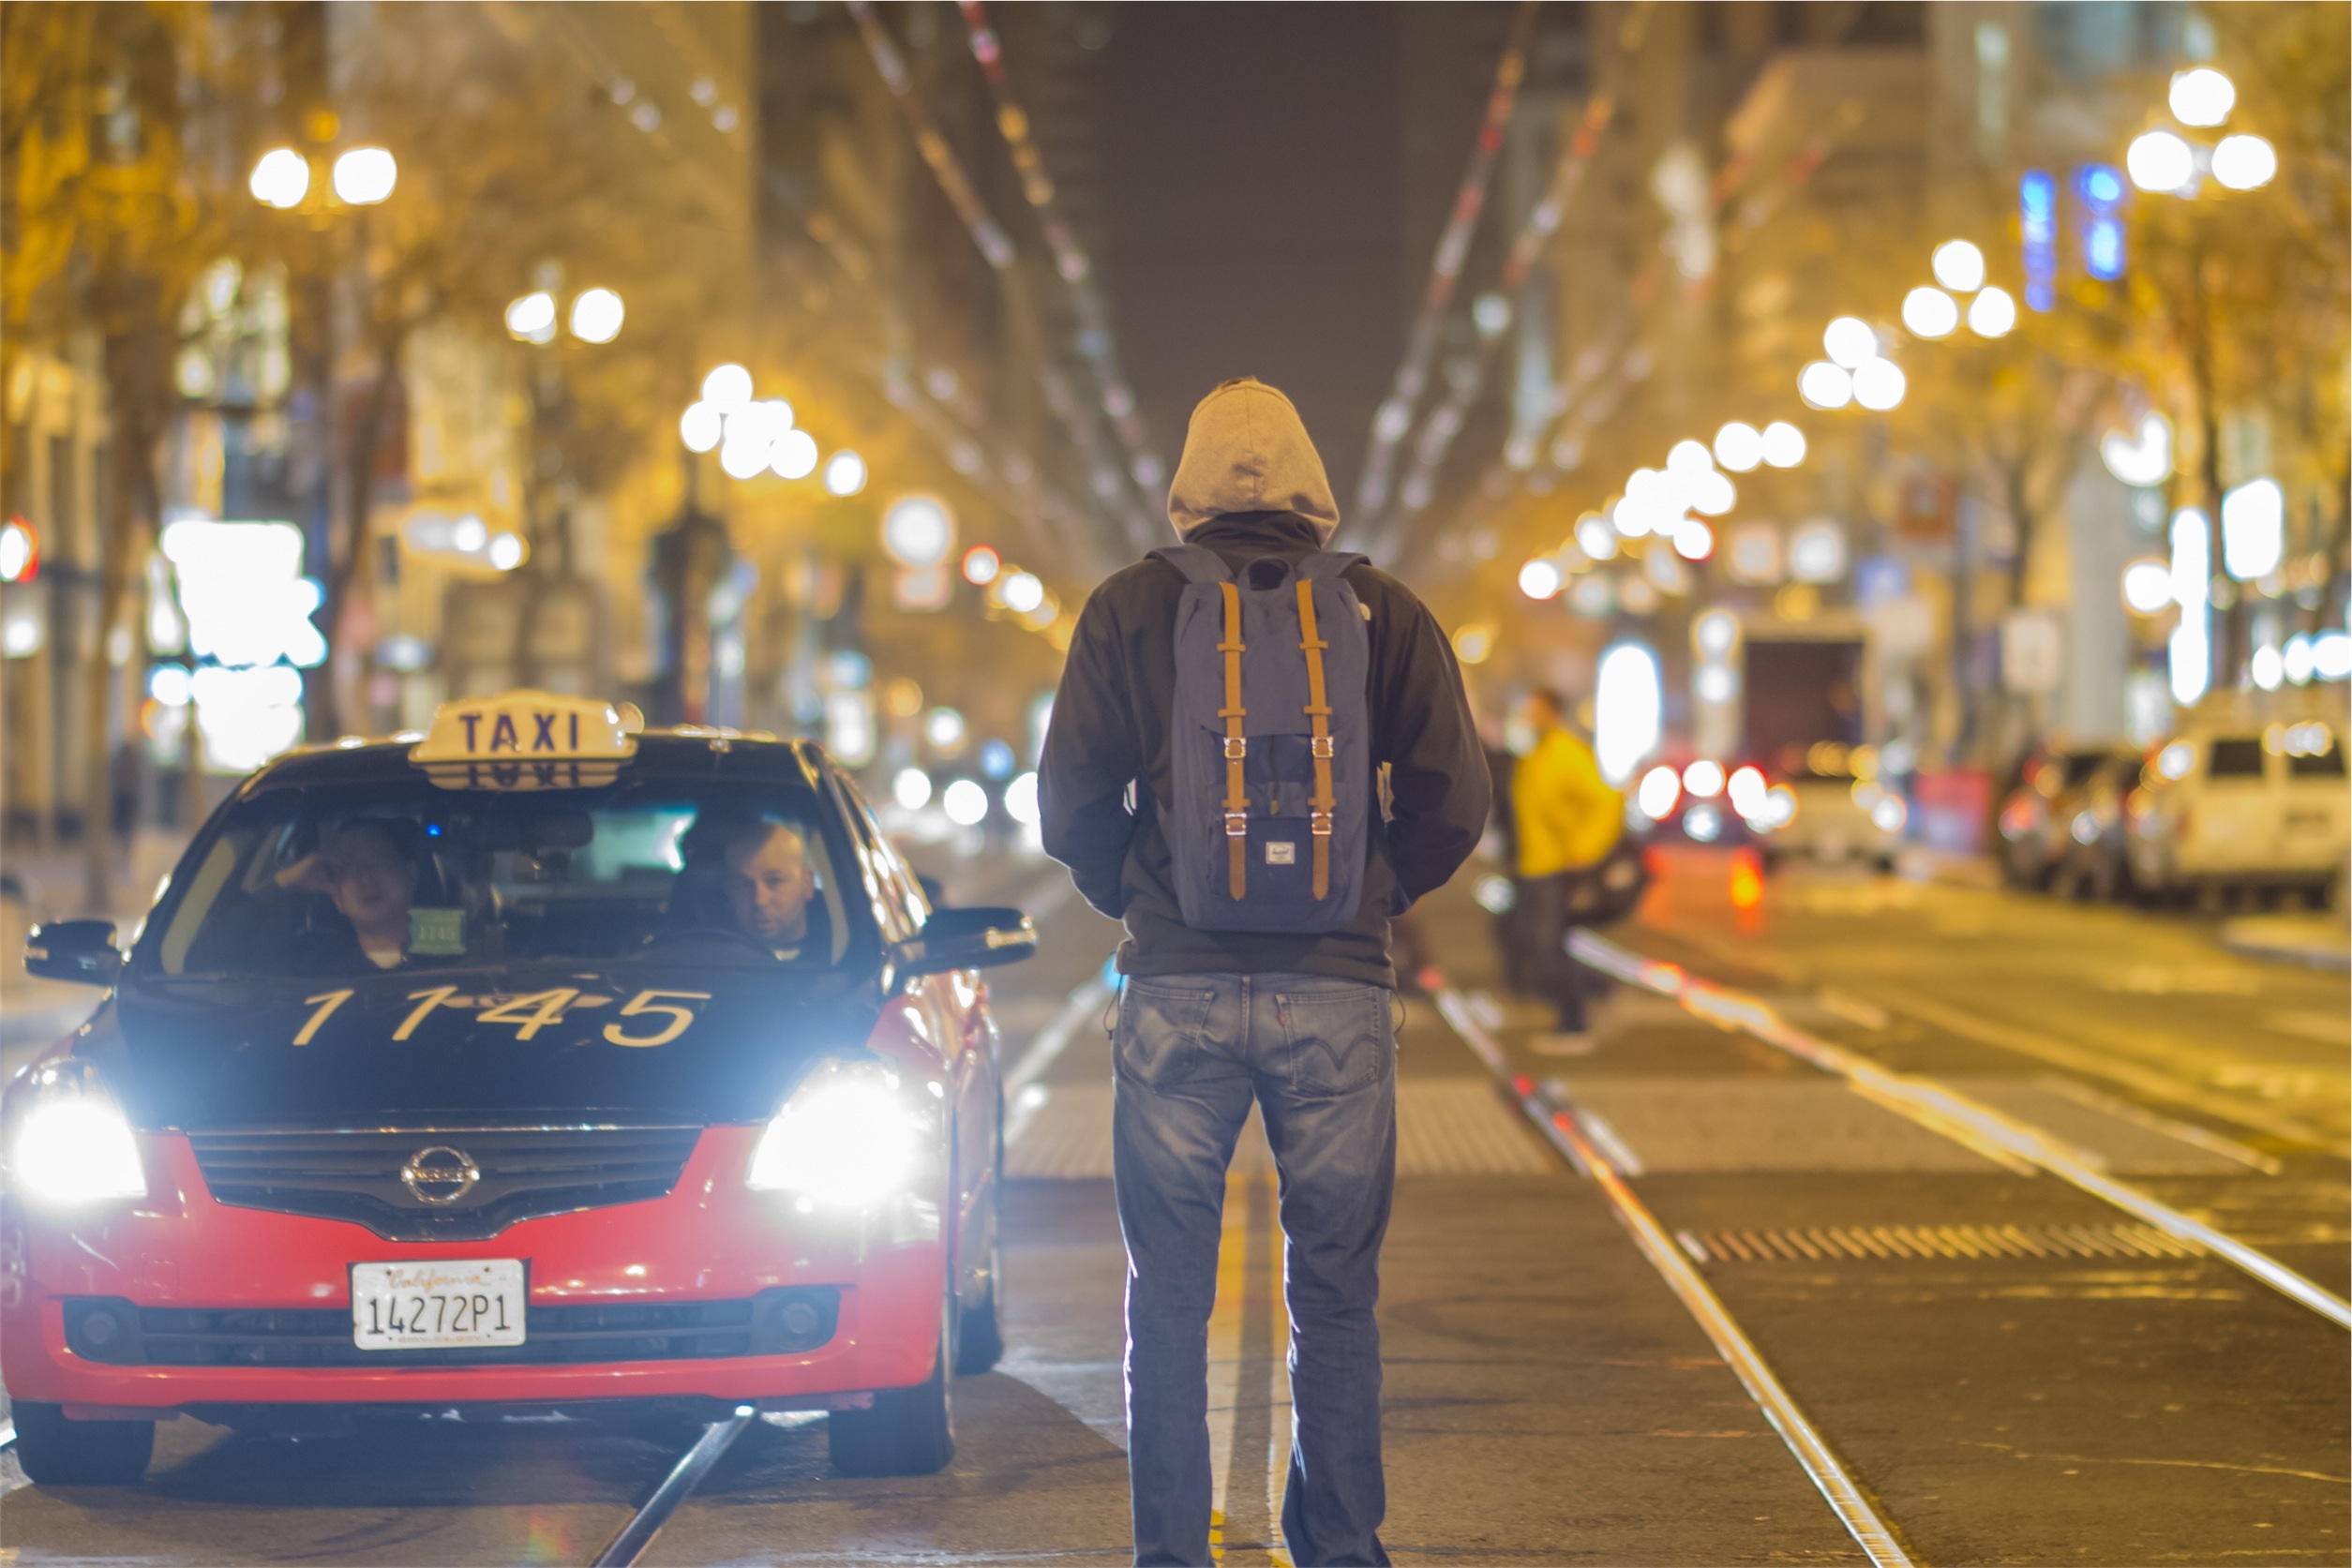
pedestrian, light, people, road, traffic, street, night, backpack, driving, city, urban, taxi, transport, evening, jeans, vehicle, hoodie, jacket, pants, infrastructure, cars, lamp posts